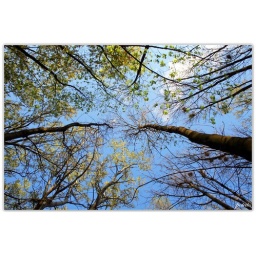
trees in the sky